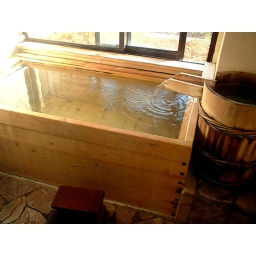
private tub in a popular natural spring bath house (onsen) near Mt Fuji.